Canterbury Cricket Week

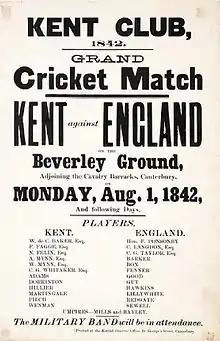
Poster for the Kent XI v England XI game that opened the 1842 Week.

Canterbury Cricket Week is the oldest cricket festival week in England and involves a series of consecutive Kent home matches, traditionally held in the first week in August. It was founded in 1842, although a similar festival week was first held in 1839 by the Beverley Cricket Club, the predecessor of Kent County Cricket Club. Since 1847 it has taken place at the St Lawrence Ground, Canterbury, before that it was held at the Beverley Ground in the same city. In addition to hosting cricket matches, it also includes several other events and ceremonies. As of 2018, there have been 167 Canterbury Cricket Weeks held. The week continued through the Second World War with cricket being held on the ground each season.